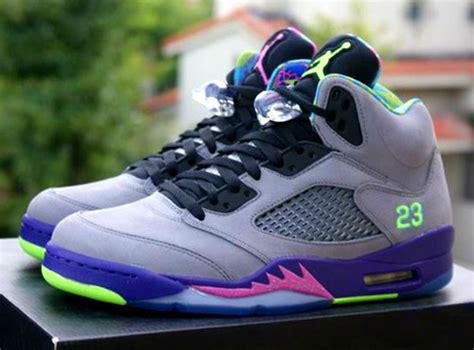
Brand: Jordan
Model: 5 Retro